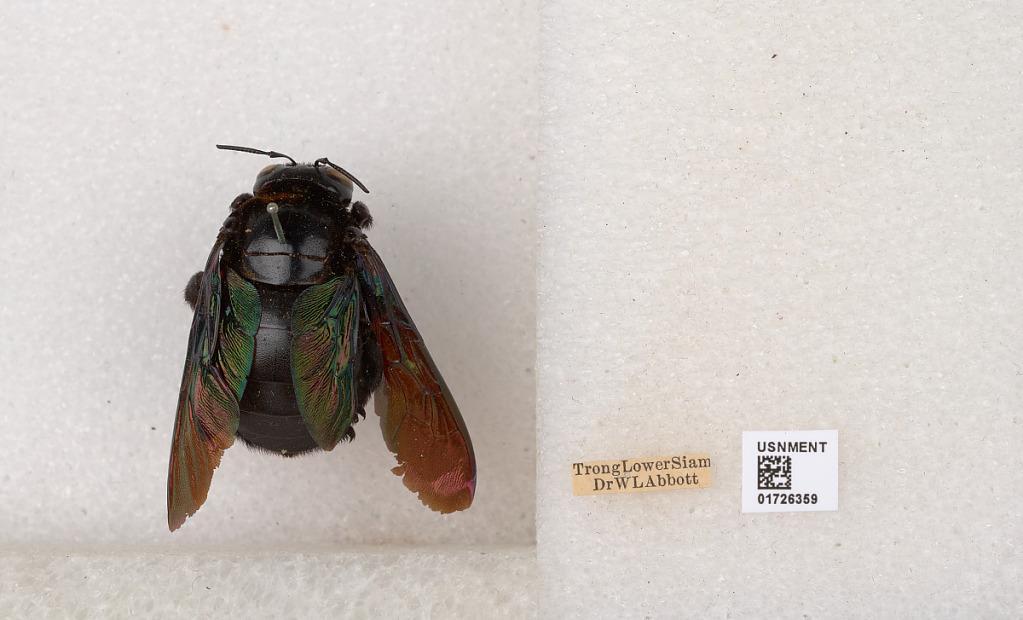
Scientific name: Xylocopa (Mesotrichia) latipes (Drury)
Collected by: W. Abbott
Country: Thailand
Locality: Trong